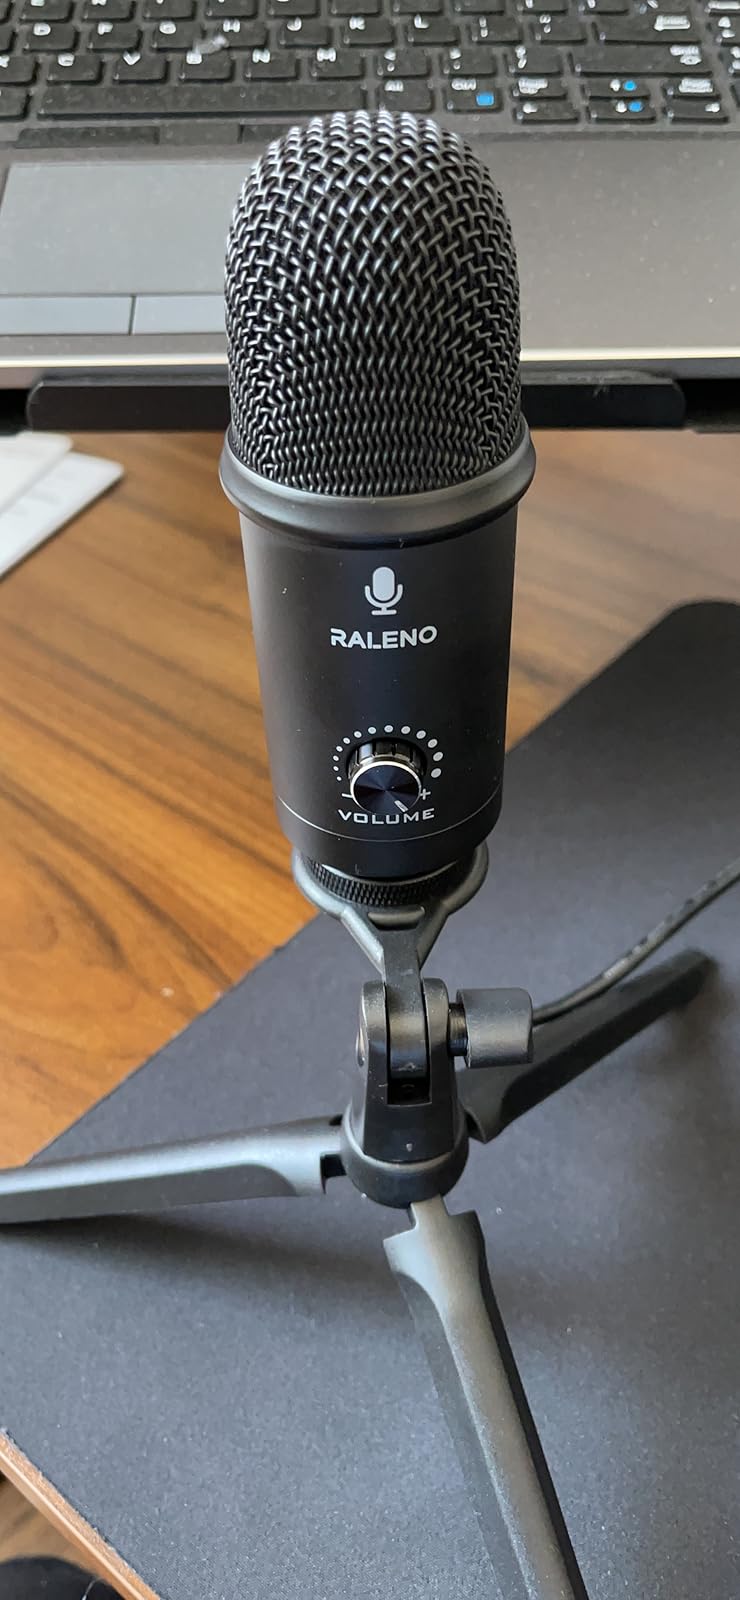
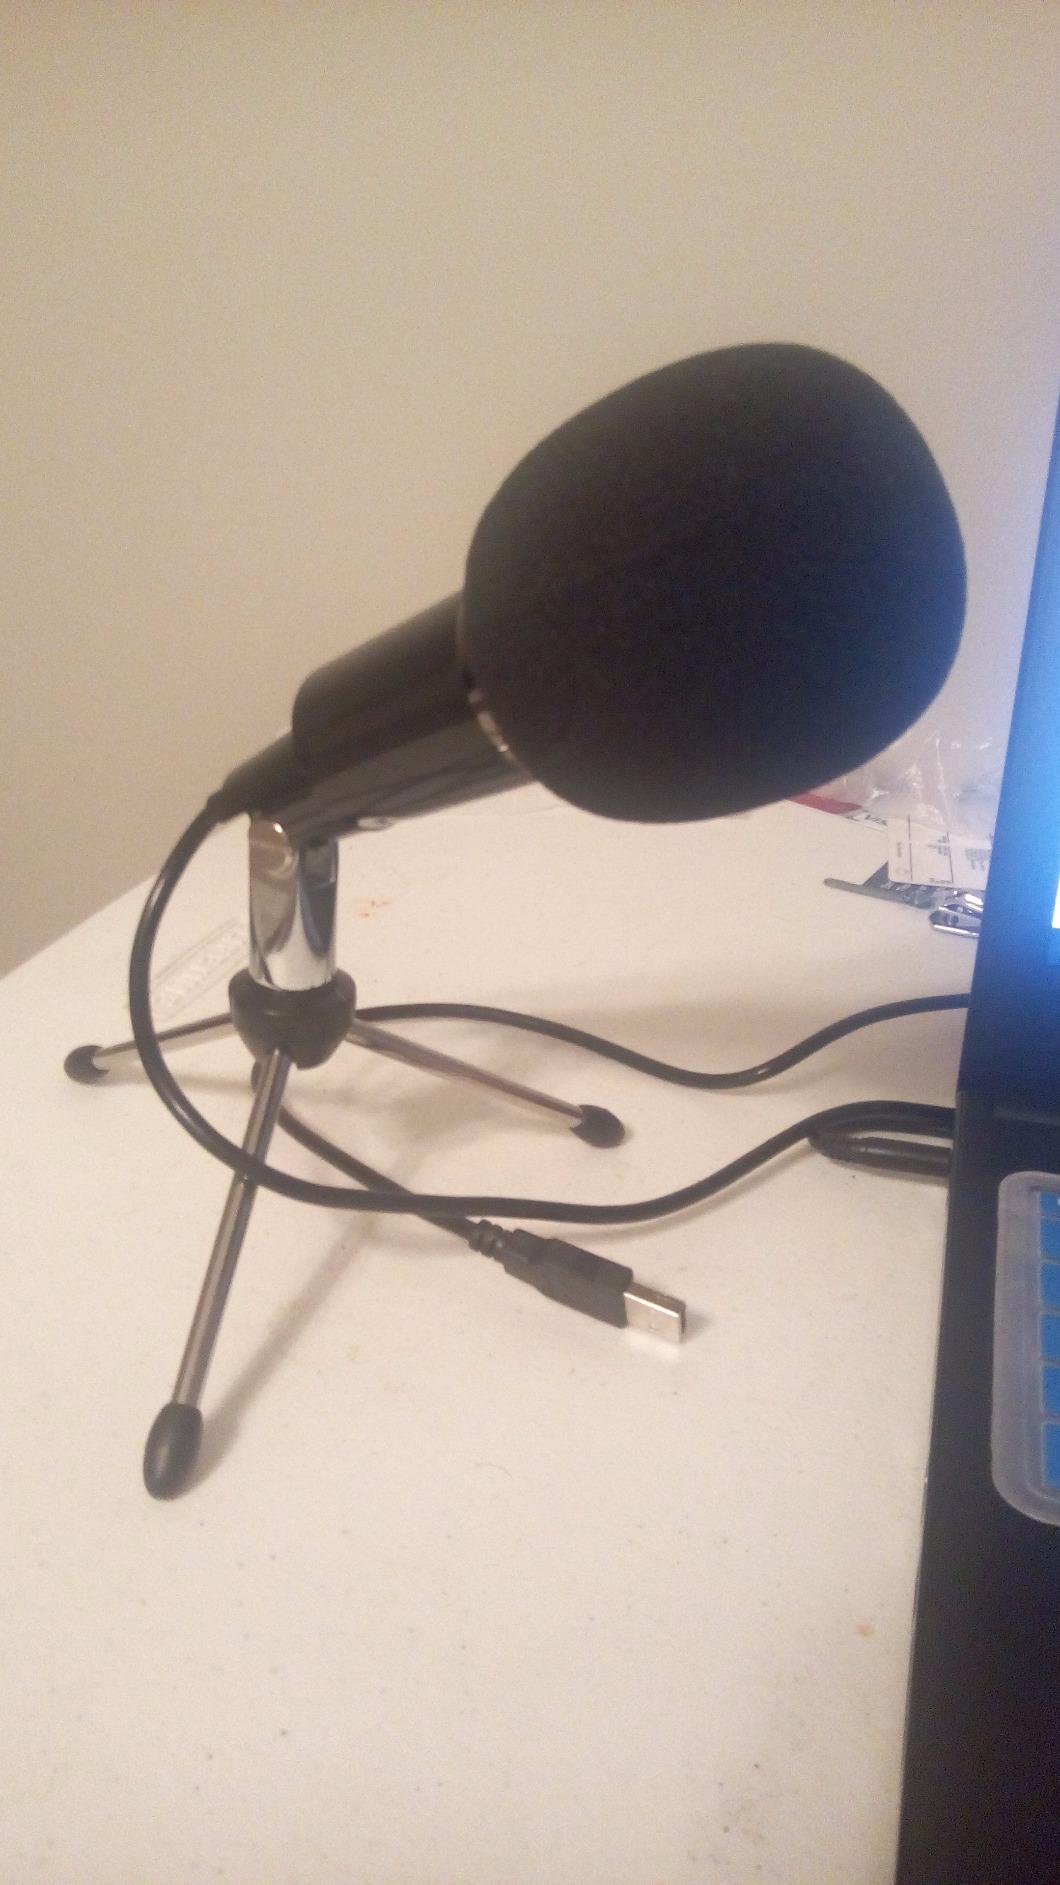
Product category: microphone
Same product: no